Priapulida

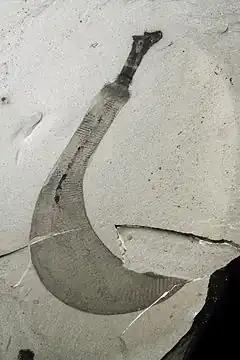
"Ottoia tricuspida" in the Burgess Shale (Middle Cambrian)

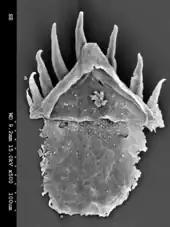
Microfossil of a priapulid tooth ("Ottoia", Cambrian); from Smith "et al." 2015

Stem-group priapulids are known from the Middle Cambrian Burgess Shale, where their soft-part anatomy is preserved, often in conjunction with their gut contents – allowing a reconstruction of their diets. In addition, isolated microfossils (corresponding to the various teeth and spines that line the pharynx and introvert) are widespread in Cambrian deposits, allowing the distribution of priapulids – and even individual species – to be tracked widely through Cambrian oceans. Trace fossils that are morphologically almost identical to modern priapulid burrows ("Treptichnus pedum") officially mark the start of the Cambrian period, suggesting that priapulids, or at least close anatomical relatives, evolved around this time. Crown-group priapulid body fossils are first known from the Carboniferous.